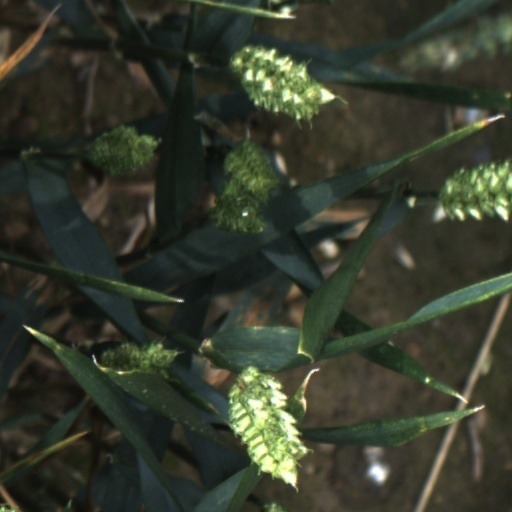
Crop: wheat